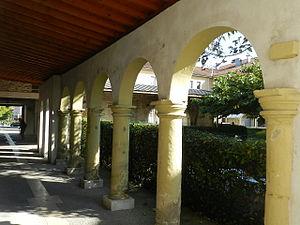
Couvent des Cordeliers de Moirans
Le couvent des Cordeliers est situé dans le département français de l'Isère, sur la commune de Moirans.
Moirans est une commune française située dans le département de l'Isère, en région Auvergne-Rhône-Alpes.